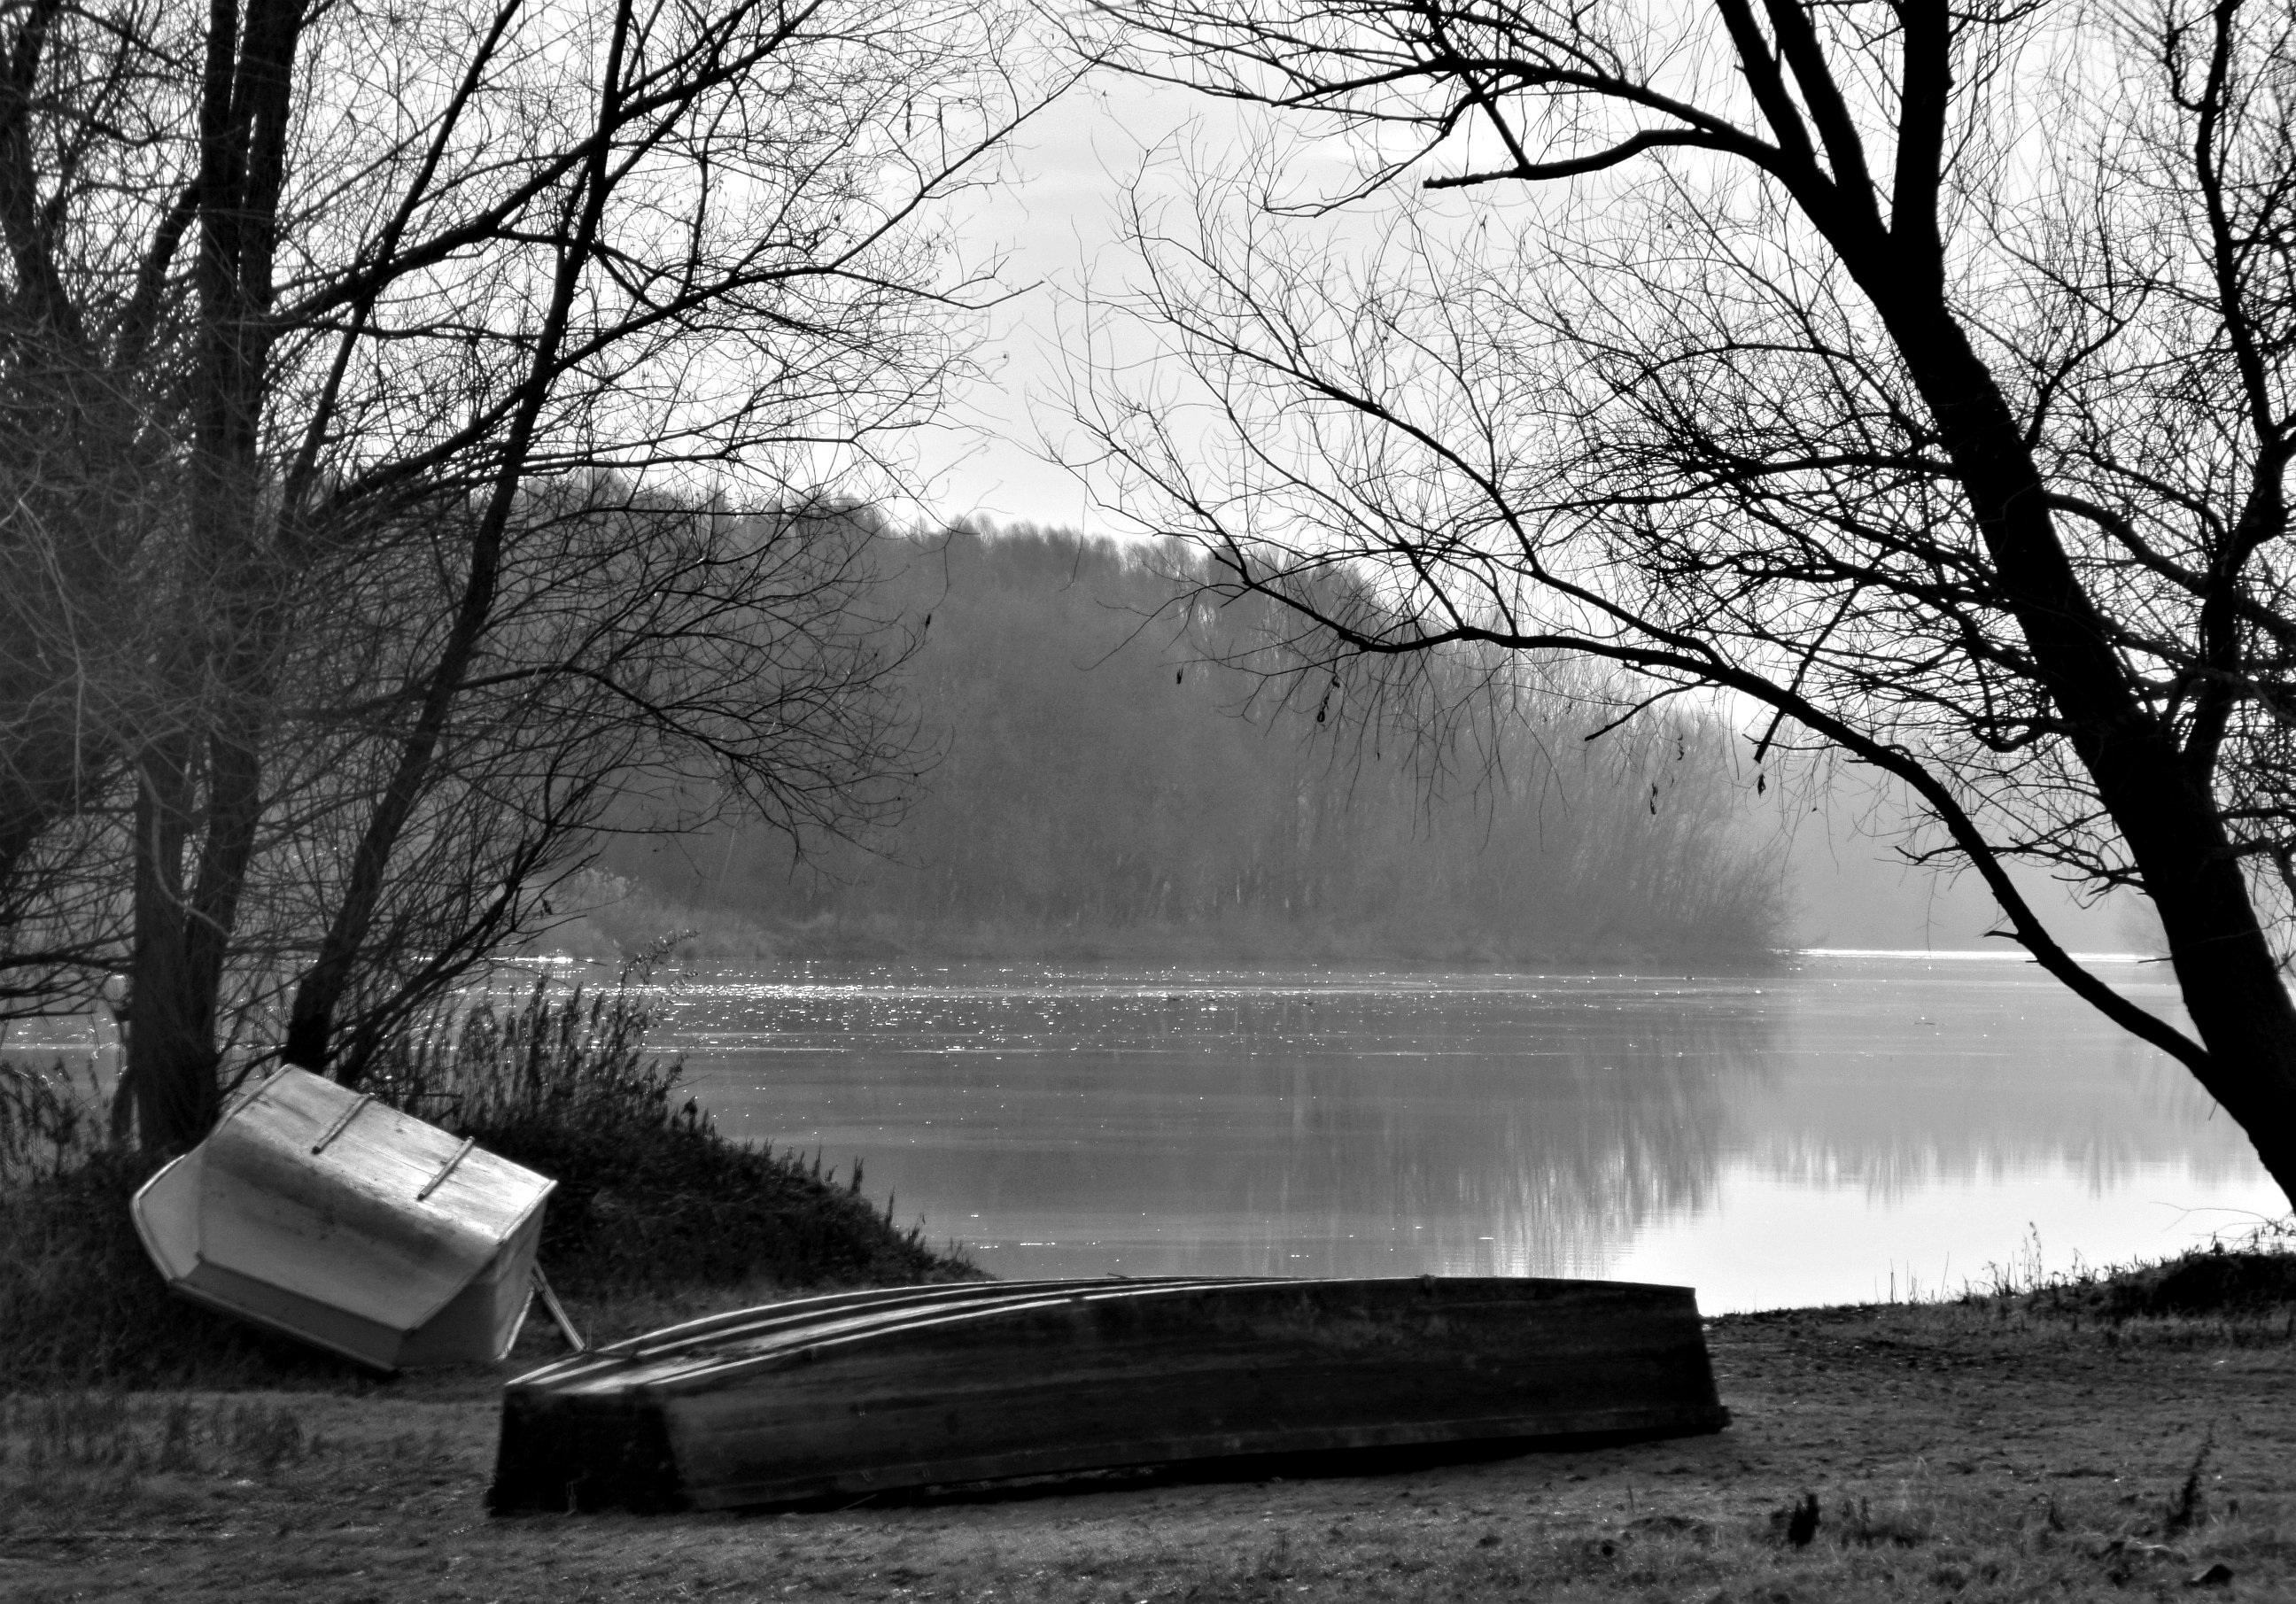
landscape, tree, water, nature, winter, black and white, mist, morning, lake, river, monochrome, season, body of water, boats, backwater, monochrome photography, atmospheric phenomenon